Demographics of Croatia

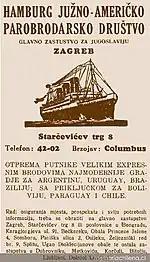
A 1930s ad for shipping lines to South America

Croatia is inhabited mostly by Croats (91.63%), while minority groups include: Serbs (3.2%), Bosniaks, Hungarians, Italians, Albanians, Slovenes, Germans, Czechs, Roma and others (less than 1% each). The Constitution of the Republic of Croatia explicitly identifies 22 minorities. Those are Serbs, Czechs, Slovaks, Italians, Istro-Romanians ("Vlachs"), Hungarians, Jews, Germans, Austrians, Ukrainians, Romanians, Ruthenians, Macedonians, Bosniaks, Slovenes, Montenegrins, Russians, Bulgarians, Poles, Roma, Turks and Albanians.